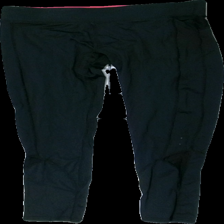
View: front
Type: Tights
Category: Ladies
Brand: Newbody
Colors: Black
Material: 100% nylone
Cut: Regular
Size: M
Season: All
Trend: Sports
Damage location: top right
Damage 2 location: middle center
Damage 3 location: top center
Price range: <50
Recommended usage: Reuse
Description: svarta tränings tights, logga på benet halvt borta